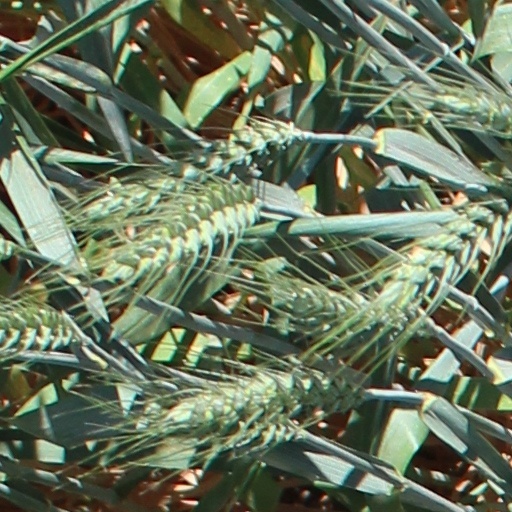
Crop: wheat